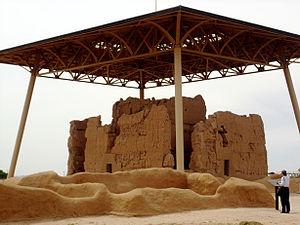
Cette liste recense les monuments nationaux américains.